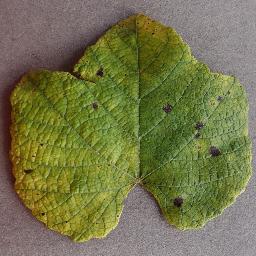
Label: Grape___Leaf_blight_(Isariopsis_Leaf_Spot)